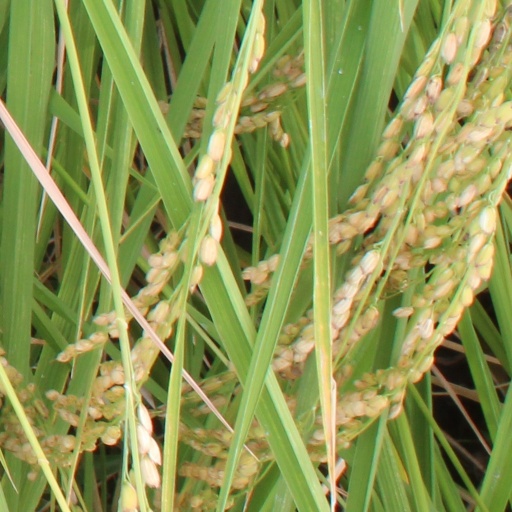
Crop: rice